El Camino (The Black Keys album)

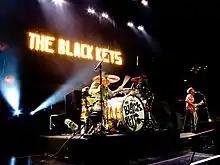
The Black Keys performing at Madison Square Garden in March 2012

In December 2011, The Black Keys announced a 2012 concert tour, their first playing arenas as a headlining act. The tour opened in Europe on January 23, 2012, with three weeks of shows, before visiting North America from March to May. The tour made multiple return visits to Europe and North America throughout the year, while also visiting Australasia from October through November. In total, the group played 112 shows in 2012. Among the support acts that accompanied the band were Band of Skulls, Arctic Monkeys, and Tegan and Sara. After tickets went on sale, The Black Keys' concert at Madison Square Garden in New York City sold out in 15 minutes, resulting in the addition of a second date at the venue to satisfy demand. The tour grossed $12.7 million in 2012, and after 129 shows, it ended on July 13, 2013.